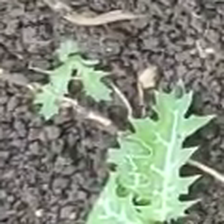
Weed species: Bilayat_(Mexicana_Argemone)